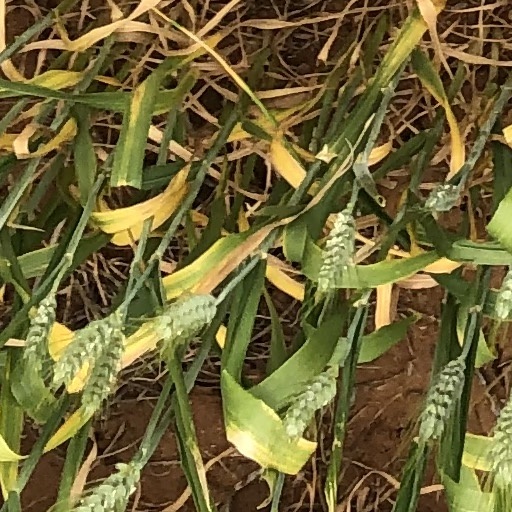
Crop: wheat